Santa Maria La Nova, Scicli

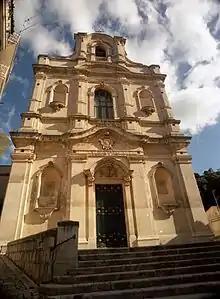
Santa Maria la Nova, facade

Santa Maria La Nova, also known as Santa Maria della Pietà is a Baroque-style, Roman Catholic church in the town of Scicli, province of Ragusa, Sicily, Italy. It is the main Marian sanctuary in the town.